Brasenose College, Oxford

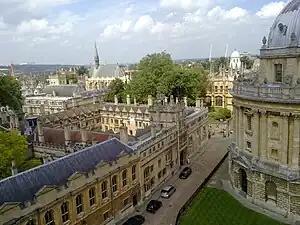
Brasenose College, seen from St Mary's. The entrance to Brasenose Lane is just right of the photo's center.

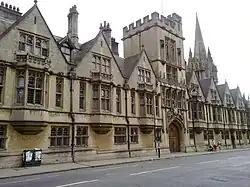
Brasenose College on the High Street, with St Mary's behind it.

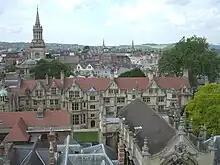
The High Street (south) end courtyard of Brasenose College, as seen from St Mary's (to the east), looking towards All Saints.

Brasenose faces the west side of Radcliffe Square opposite the Radcliffe Camera in the centre of Oxford. The north side is defined by Brasenose Lane, while the south side reaches the High Street. To the west is Lincoln College. At its south-east end, the college is separated from the University Church by St Mary's Passage. The main entrance of the college can be found on Radcliffe Square. Although not located on Turl Street the college has informal links with the three Turl Street colleges (Lincoln, Jesus, and Exeter). The college is also physically linked to Lincoln College through a connecting door, through which Brasenose College members are permitted to enter Lincoln College on Ascension Day each year. The door is opened for five minutes and it is the only time during the year that this door is unlocked. Brasenose members are then served an ale by Lincoln College, which is traditionally flavoured with ground ivy.